First inauguration of George Washington

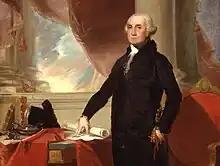
Washington had to borrow money to travel to his first inauguration.

George Washington had to borrow money just to get to New York City, which was the capital at the time. Although he owned 60,000 acres of land and 300 slaves, Washington had little in the way of cash, and could not get any by trading with other landowners, as they were equally strapped for cash. Washington said to his nephew that the salary was at least part of the reason why he accepted the presidency, "as my means are not adequate to the expense at which I have lived since my retirement."